Aphrahat

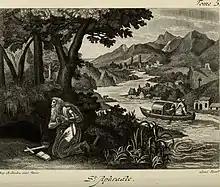
Aphrahat depicted in " Les Vies des Pères des déserts d'Orient : leur doctrine spirituelle et leur discipline monastique" (1886)

Aphrahat (c. 280–c. 345; , "Ap̄rahaṭ", , , , and Latin "Aphraates"), venerated as Saint Aphrahat the Persian, was a third-century Syriac Christian author of Iranian descent from the Sasanian Empire, who composed a series of twenty-three expositions or homilies on points of Christian doctrine and practice. All his known works, the "Demonstrations", come from later on in his life. He was an ascetic and celibate, and was almost definitely a son of the covenant (an early Syriac form of communal monasticism). He may have been a bishop, and later Syriac tradition places him at the head of Mar Mattai Monastery near Mosul in what is now northern Iraq. He was a near contemporary to the slightly younger Ephrem the Syrian, but the latter lived within the sphere of the Roman Empire. Called the "Persian Sage" ("Ḥakkimā Pārsāyā"), Aphrahat witnessed to the concerns of the early church beyond the eastern boundaries of the Roman Empire.